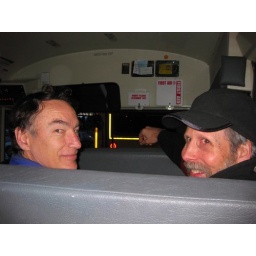
notice the label on that little white box in the background